The Miracle Baby

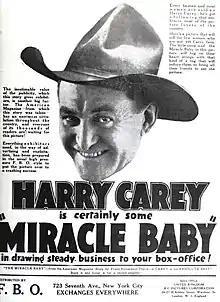
Trade advertisement

The Miracle Baby is a 1923 American silent Western film directed by Val Paul and starring Harry Carey. With no prints of "The Miracle Baby" located in any film archives, it is a lost film.